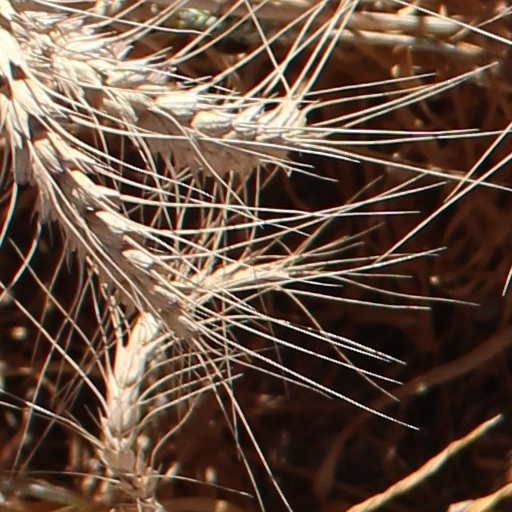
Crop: wheat